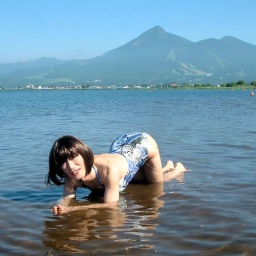
The mountain of the background is Mt. Bandai. Bandai is a meaning &amp;quot;Ladder of the rock that hangs in the heaven&amp;quot;.